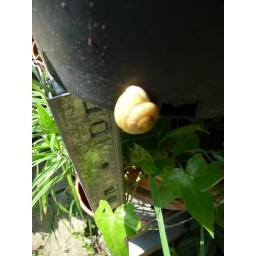
Snail hiding behind the plant pot in the garden.